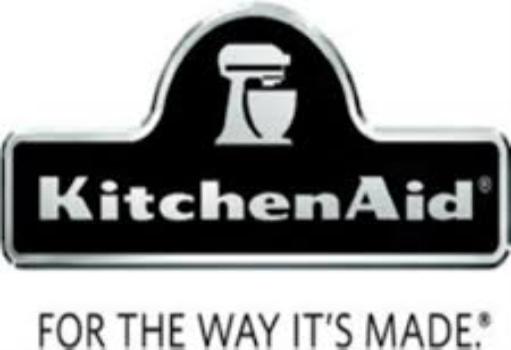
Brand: KITCHEN AID
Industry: Necessities